Estadio Carlos Tartiere

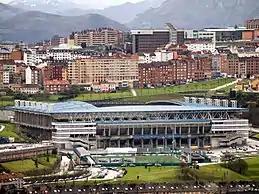

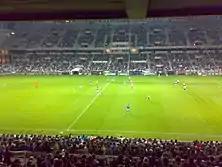

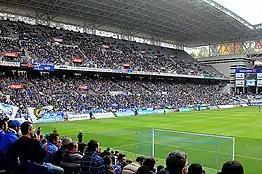
One of the tribunes during a match against Racing Ferrol in March 2015.

Estadio Municipal Carlos Tartiere is a multi-use stadium in Oviedo, Spain. With a capacity of 30,500 seats, it is the 17th-largest stadium in Spain and the largest in Asturias. The new Carlos Tartiere replaced a former stadium (built in 1932) of the same name of the club's first president Carlos Tartiere as the home venue of Real Oviedo. The stadium has held three games of the Spain national football team (the city has held seven in total), one game of the Spain national under-21 team and another one of the Asturian autonomous team.